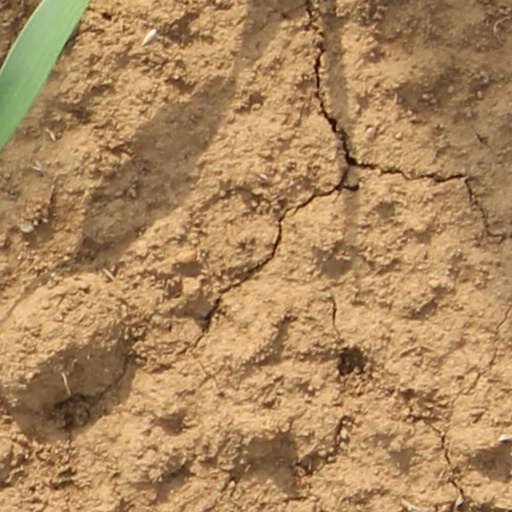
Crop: wheat